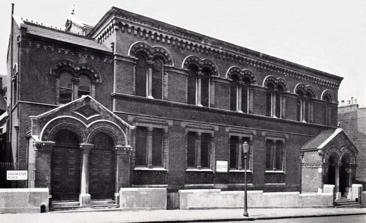
Building: Bayswater Synagogue
Country: United Kingdom
Year built: 1863
Former synagogue in London, England Bayswater Synagogue The former synagogue building Religion Affiliation Orthodox Judaism (former) Rite Nusach Ashkenaz Ecclesiastical or organisational status Synagogue (1863–1965) Status Closed ; and demolished Location Location Chichester Place, Paddington , City of Westminster , London , England Country United Kingdom Location of the former synagogue in the City of Westminster Geographic coordinates 51°31′11″N 0°11′14″W / 51.519834°N 0.187235°W / 51.519834; -0.187235 Architecture Date established 1860s (as a congregation) Completed 1863 Demolished 1965 Materials Brick Bayswater Synagogue was an Orthodox Jewish congregation and synagogue located in Chichester Place, Paddington , in the City of Westminster , London , England , in the United Kingdom. The congregation worshipped in the Ashkenazi rite . Built in 1863, as a branch synagogue jointly of the Great Synagogue and the New Synagogue, it was one of the original five synagogues that formed the United Synagogue in 1870. The building was demolished in 1965 for construction of the Westway overpass and the Warwick Estate redevelopment. History From about 1820, many Jewish families had joined the westward expansion of London, placing them at an inconvenient distance from established synagogues whose wardens ("the Jewish City Fathers") required them to attend, even to the exclusion of private worship. Agitation commenced for a new synagogue, and "endless negative negotiations ensued between those who had moved into the Bayswater area and the authorities of the City synagogues." Support was gained from Chief Rabbi Nathan Marcus Adler and, after orderly formal proceedings, the Chichester Road site was selected and the foundation stone laid on 10 July 1862. On 21 February 1863 The Illustrated London News published an article on the new synagogue and, on 30 July 1863, the building was consecrated by the Chief Rabbi. : pp.2–4 Notable seat holders included the banker Samuel Montagu , later Lord Swaythling (1832- 1911), and members of the Rothschild family. WWII bombing During the Blitz of World War II , the board-room was destroyed by Luftwaffe bombing, with the loss of a portrait gallery of 19th-century communal leaders. : p.4 On the same night (10 May 1941), both London's Great Synagogue and the 1870 Central Synagogue were also destroyed. Demolition The synagogue was closed and demolished in 1965 as part of the construction of the Westway elevated road. The congregation moved to the Lauderdale Road synagogue in Maida Vale . Notable rabbis Dr Hermann Adler CVO , from 1864 to 1891; later served as Chief Rabbi of the UK Raymond Apple AO , from 1960 until its closure in 1965 Sir Hermann Gollancz , from 1892 to 1922 See also London portal Judaism portal History of the Jews in England List of former synagogues in the United Kingdom References